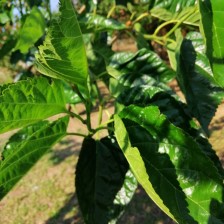
Variety: BlackOodTurkey